Question: Please indicate a possible affordance area of the catch_rugby_ball that can be used for catching
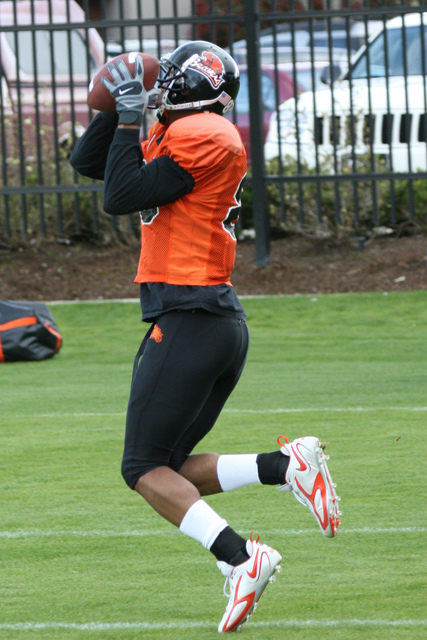
Answer: [90.192, 49.323, 163.575, 109.474]